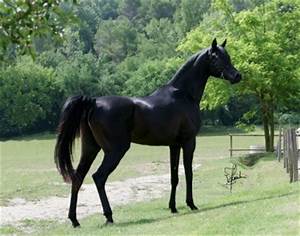
Label: cavallo